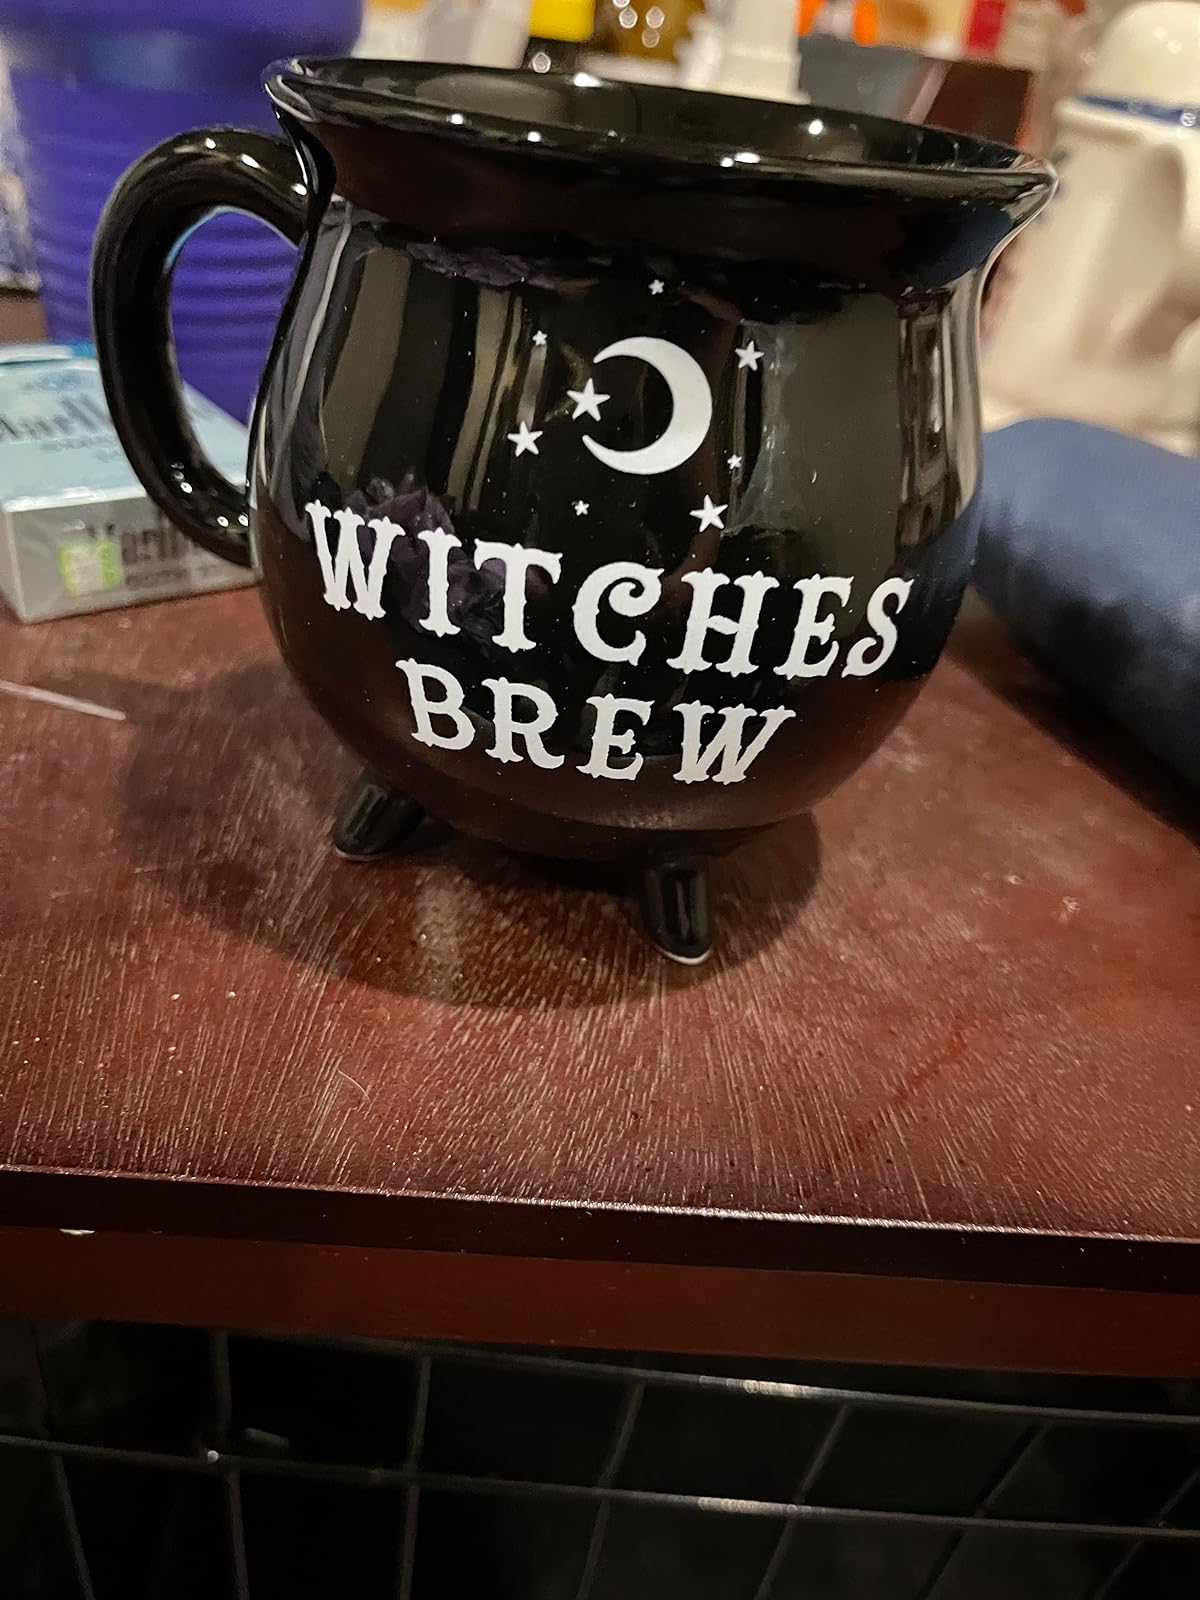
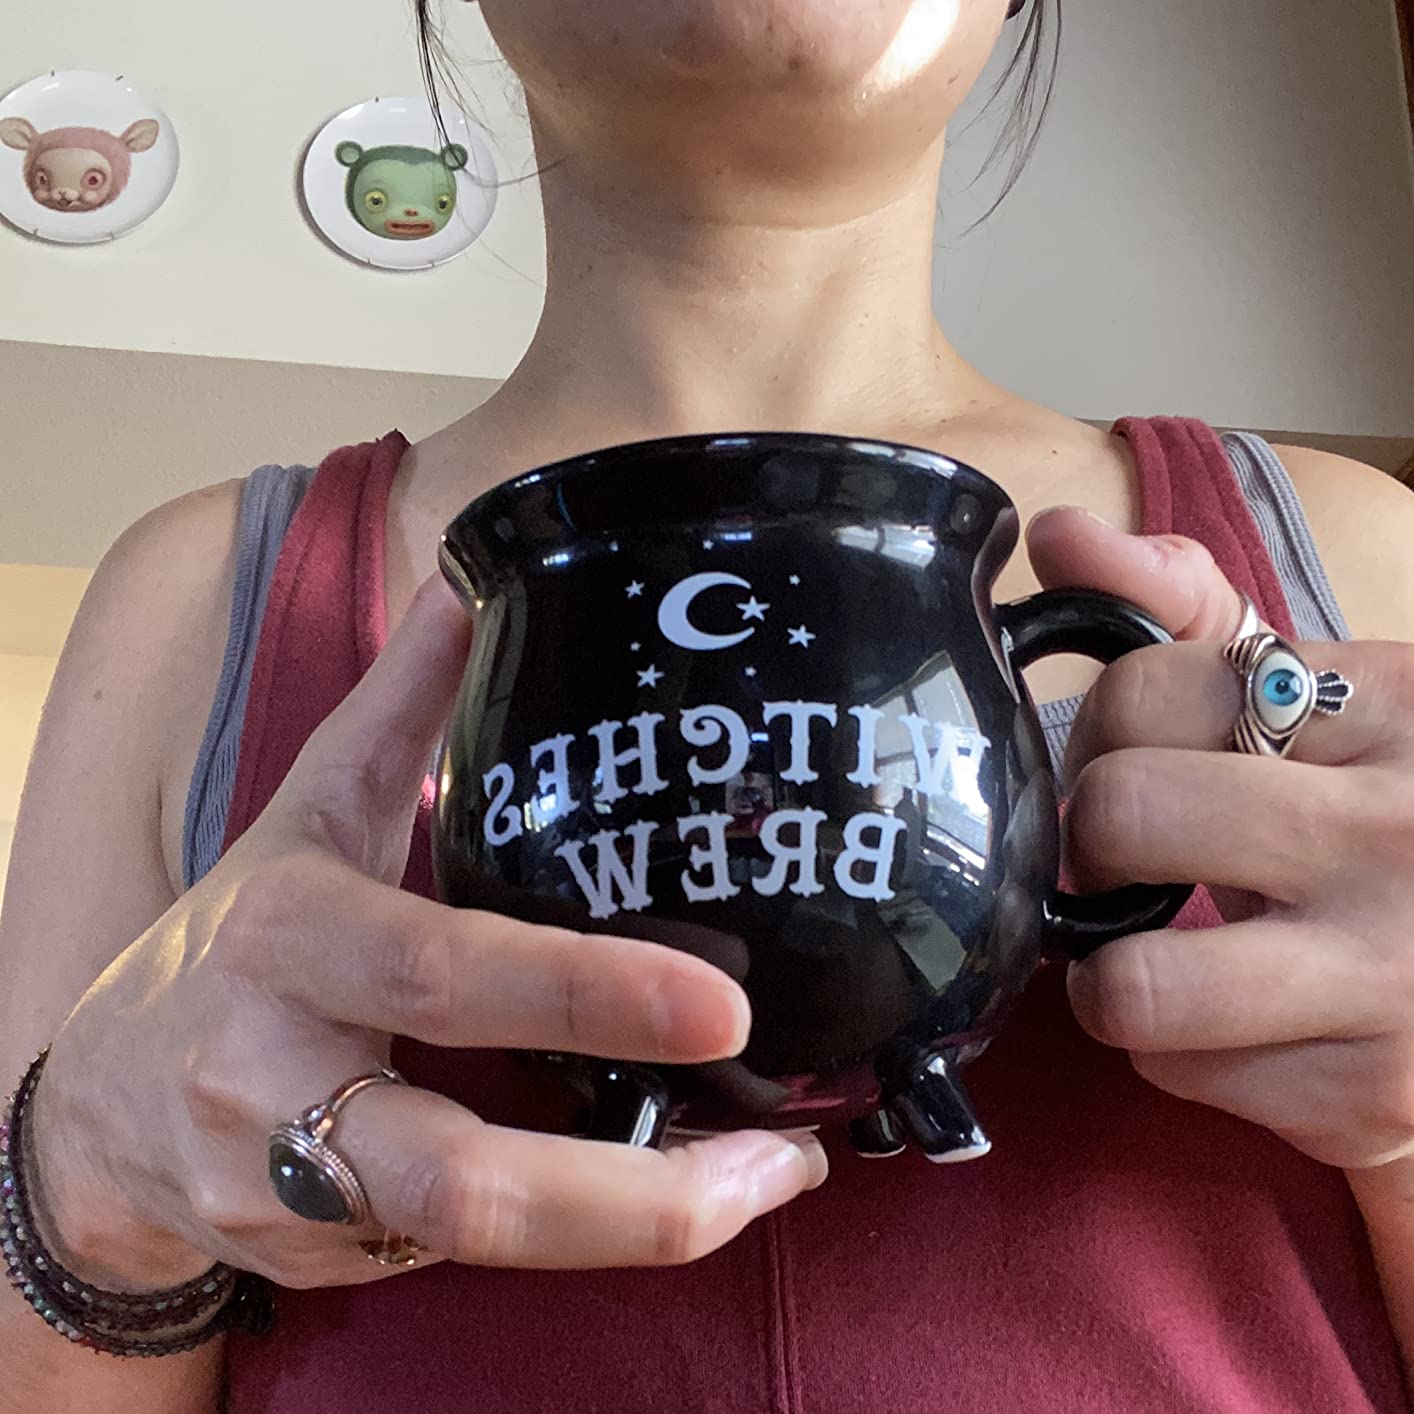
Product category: items_mug
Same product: yes